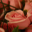
Label: rose